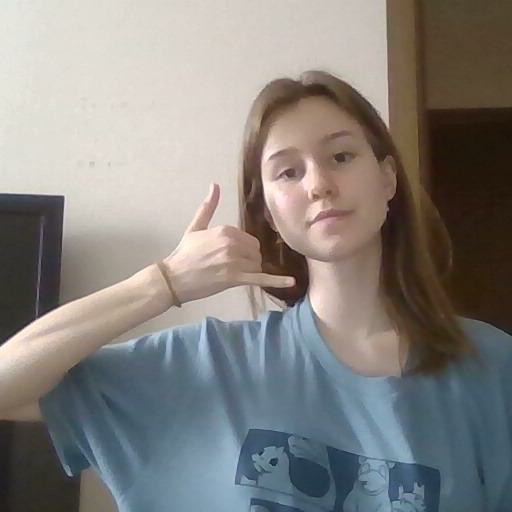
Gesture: call